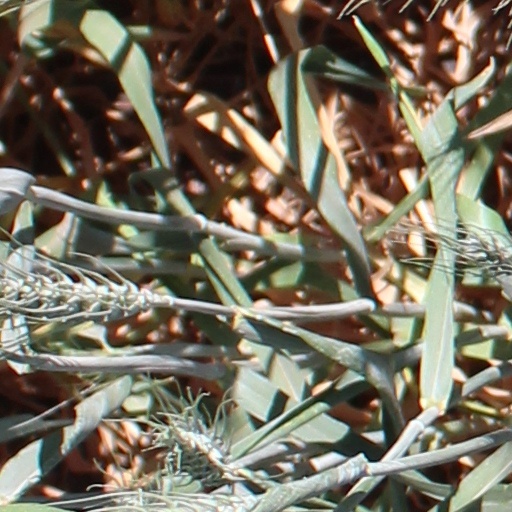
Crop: wheat